Lugard Road

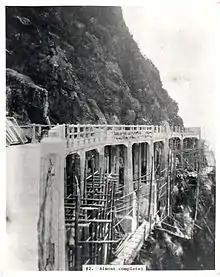
Piered section of Lugard Road in the final stages of completion (c.1921)

The road is named after Sir Frederick Lugard, Governor of Hong Kong from 1907 to 1912.